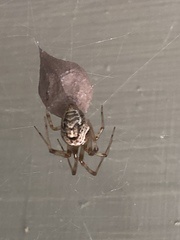
Species: Parasteatoda_tepidariorum